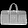
Label: Bag